Israel in the Eurovision Song Contest 2010

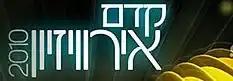

Four songs were chosen for the competition by a special committee consisting of music industry professionals and members from IBA from several submissions by composers and announced on 22 February 2010. The members of the committee were Noam Gil-Or (director of Reshet Gimmel), Yaakov Naveh (IBA artists representative), Yuval Ganor (director of 88FM), Dorit Gvirtzman (director of Gil Productions), Oren Gazit (director of Reshet), Yuval Cohen (chief editor of Reshet), Gali Atari (winner of the Eurovision Song Contest 1979) and Eli Avramov (musician and arranger). Prior to the final, the songs were released online on 7 March 2010.